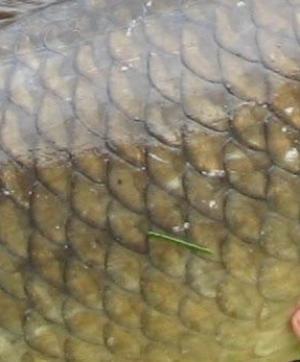
Texture: scaly